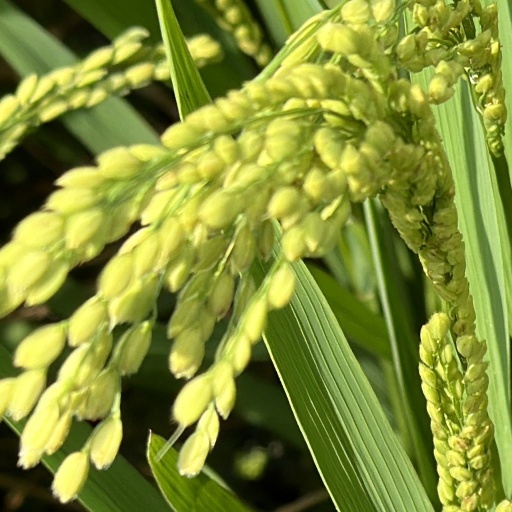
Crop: rice